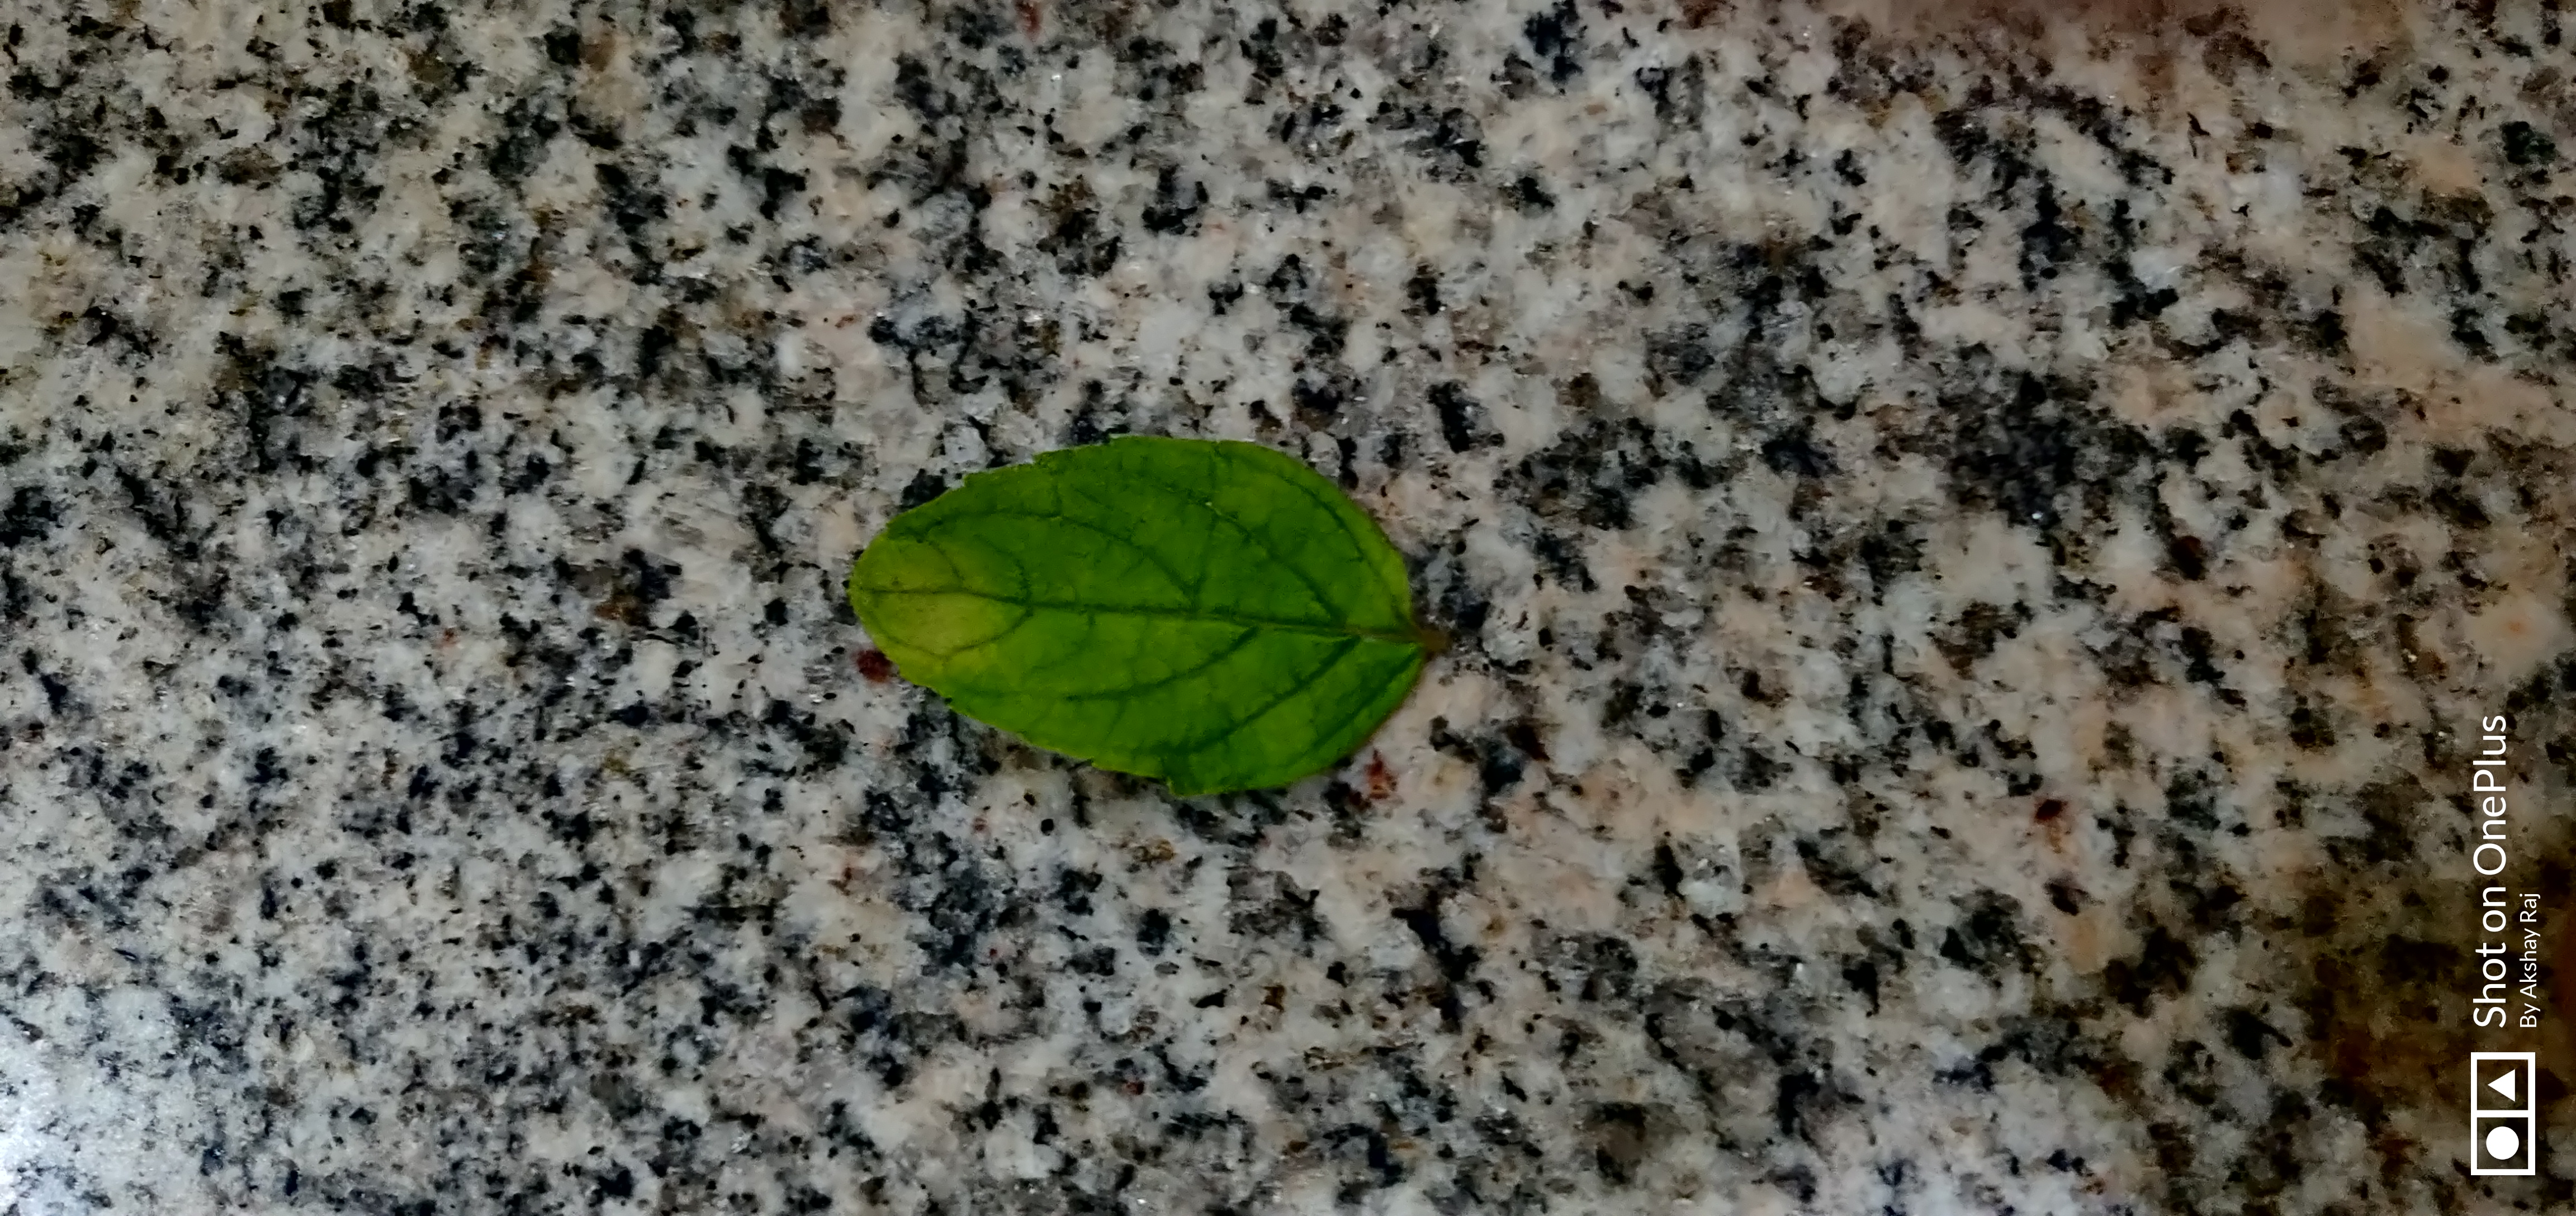
Plant: Tulsi